2019 EFL League One play-off final

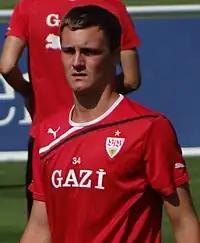
Patrick Bauer scored the winning goal deep into injury time.

Sarr was substituted during half time and replaced by Jason Pearce as Charlton switched to a diamond formation in midfield. They kicked off the second half with the first chance coming ten minutes in for Sunderland, as Maguire's cross was volleyed wide of the Charlton goal by Morgan. In the 57th minute, Sunderland made their second change of the afternoon, with Will Grigg coming on to replace Maguire. Two minutes later, Pratley and Luke O'Nien clashed heads, the latter needing to leave the pitch to address a bleeding head wound. In the 65th minute Grigg was booked for a foul on Purrington, and on 70 minutes, Pratley was replaced by Jonny Williams. A minute later McGeady came on for Charlie Wyke for Sunderland's final substitution of the afternoon. Soon after O'Nien was booked for a foul on Williams, before Bielik's header was cleared by Leadbitter. Grigg's cross with eight minutes to go was cleared by Bielik and a minute later, Leadbitter was shown a yellow card for a foul on Williams. McGeady's shot flew over Charlton's bar before O'Nien's cross was cleared at Sunderland's near post. Two minutes into injury time, Taylor was fouled by Tom Flanagan who received the fifth booking of the game. Josh Cullen's subsequent free kick was headed into the box by Bauer but the Sunderland goalkeeper Jon McLaughlin claimed the ball in a crowded area. In the final moments of added time, Cullen's deep cross from a quickly taken free kick was met by Bauer whose initial header was blocked by Flanagan, but the German defender was able to slide the ball into the Sunderland net from for a Charlton lead. The match ended 2–1 to Charlton and the London club were promoted to the EFL Championship.